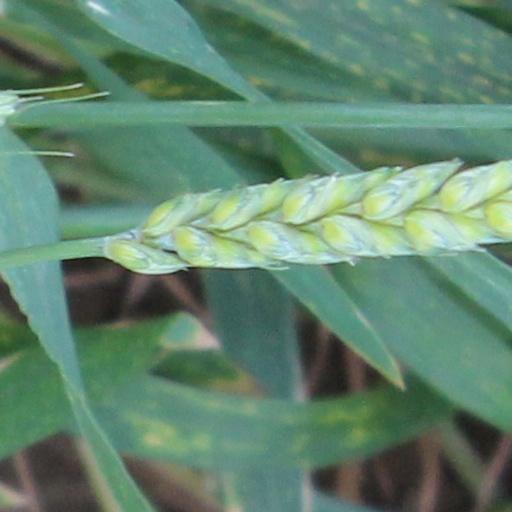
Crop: wheat